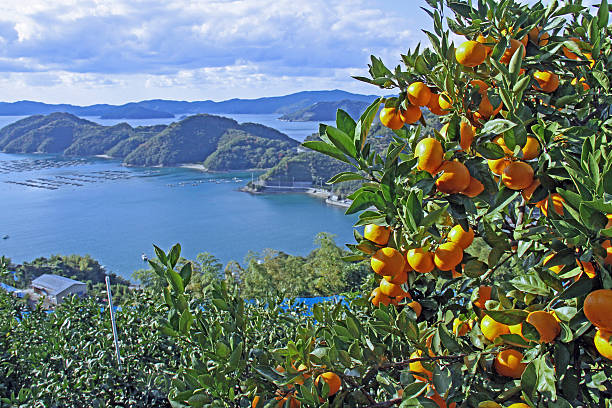
Label: mandarine